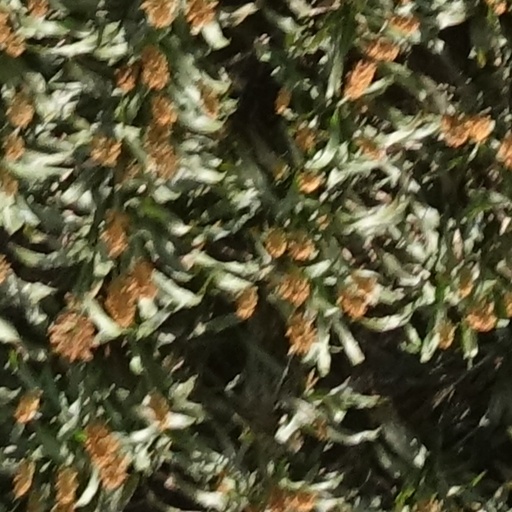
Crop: sorghum